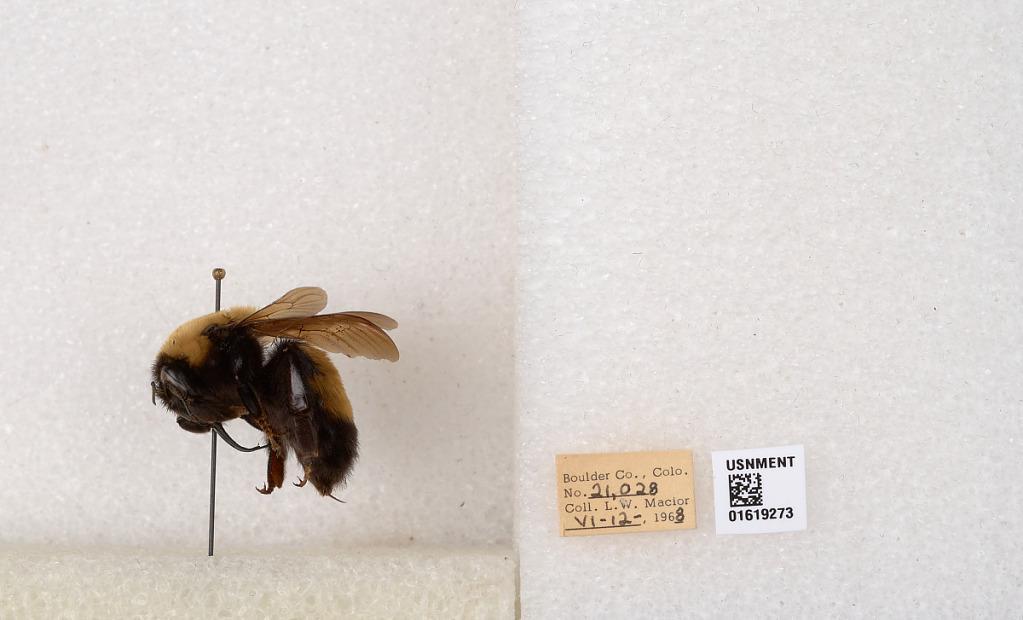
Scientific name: Bombus (Bombus) nevadensis Cresson